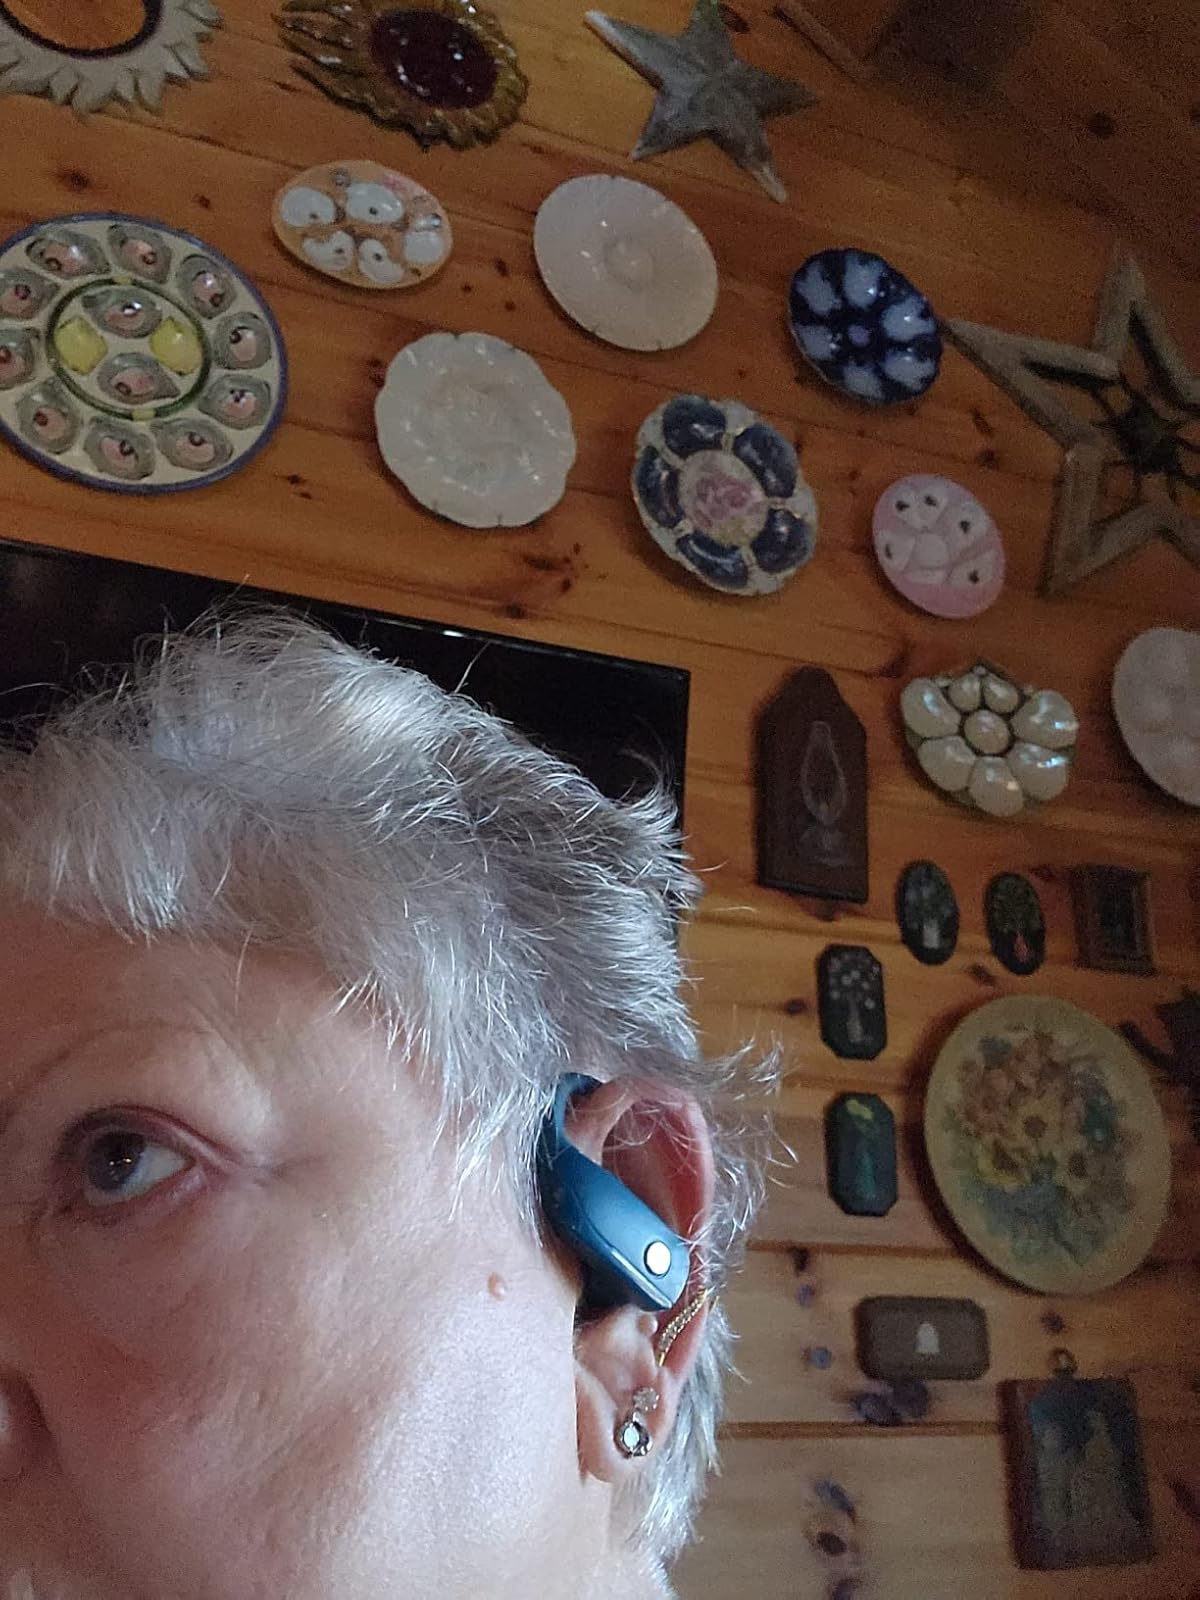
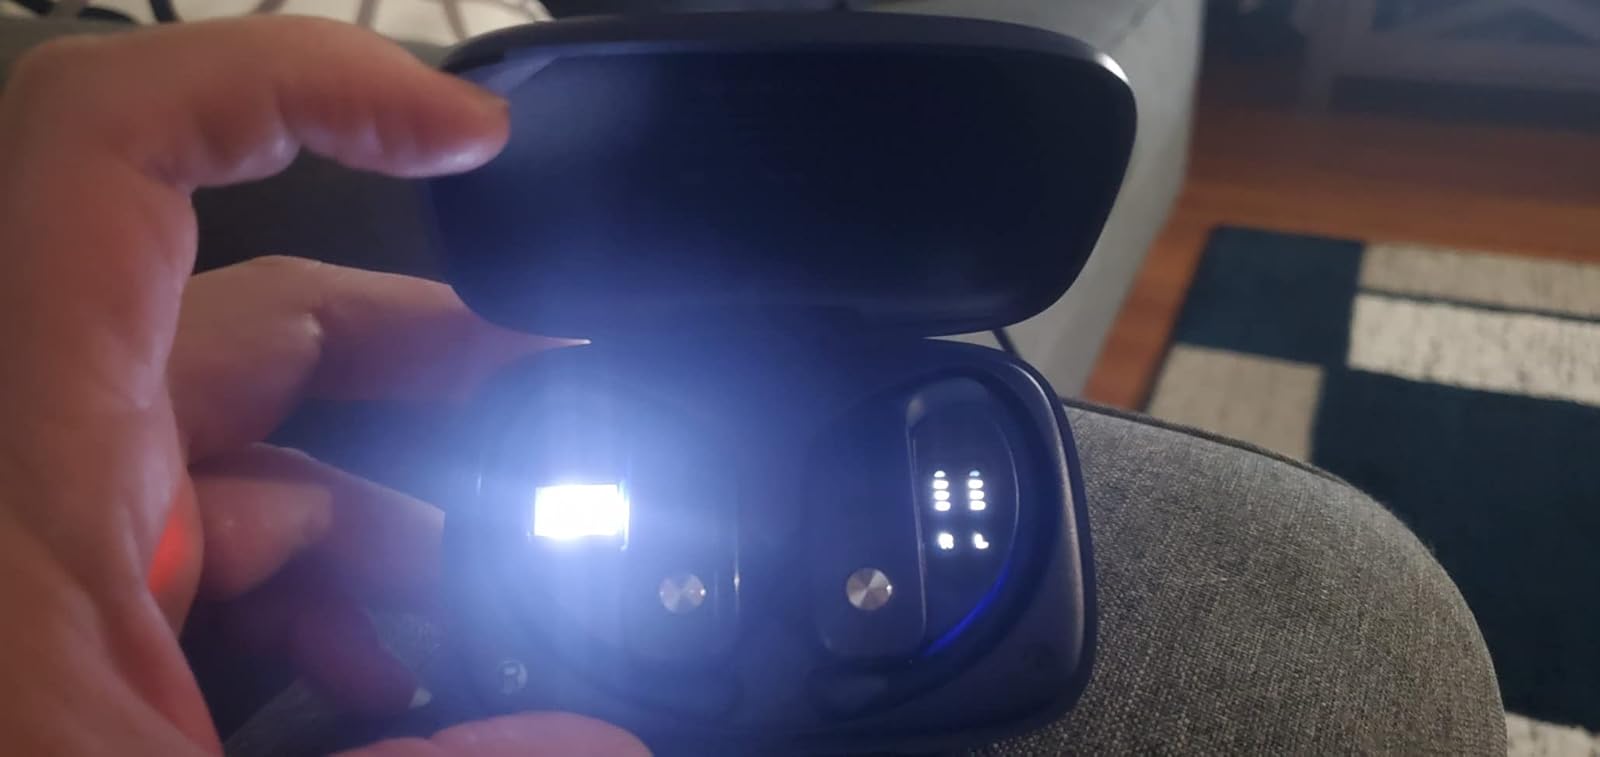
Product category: earbuds
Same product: no